Thomas Grenville

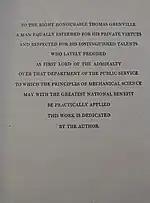
Dedication to Grenville in volume I of "A Course of Lectures on Natural Philosophy and the Mechanical Arts", by Thomas Young (1807)

He began collecting books from at least his early twenties, and by his death had amassed 20,240 volumes containing 16,000 titles. The collection is notable for its many editions of Homer, Aesop and Ariosto, for early travel books, and for literature in the Romance languages. Rare volumes include a vellum copy of the Gutenberg Bible, which Grenville bought in France in 1817 for 6,260 francs, a Mainz Psalter and a Shakespeare First Folio. There are also 59 manuscripts. Grenville liked his books to be in excellent condition, and would often have books washed or rebound, as well as seeking out relevant pages to add to any incomplete copies he owned. He lent books widely, Barry Taylor describing his library as apparently "semi-public". He bequeathed the collection to the British Museum, of which he had become a trustee in 1830, and it is now housed in the King's Library Tower in the British Library.